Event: Nepal Earthquake
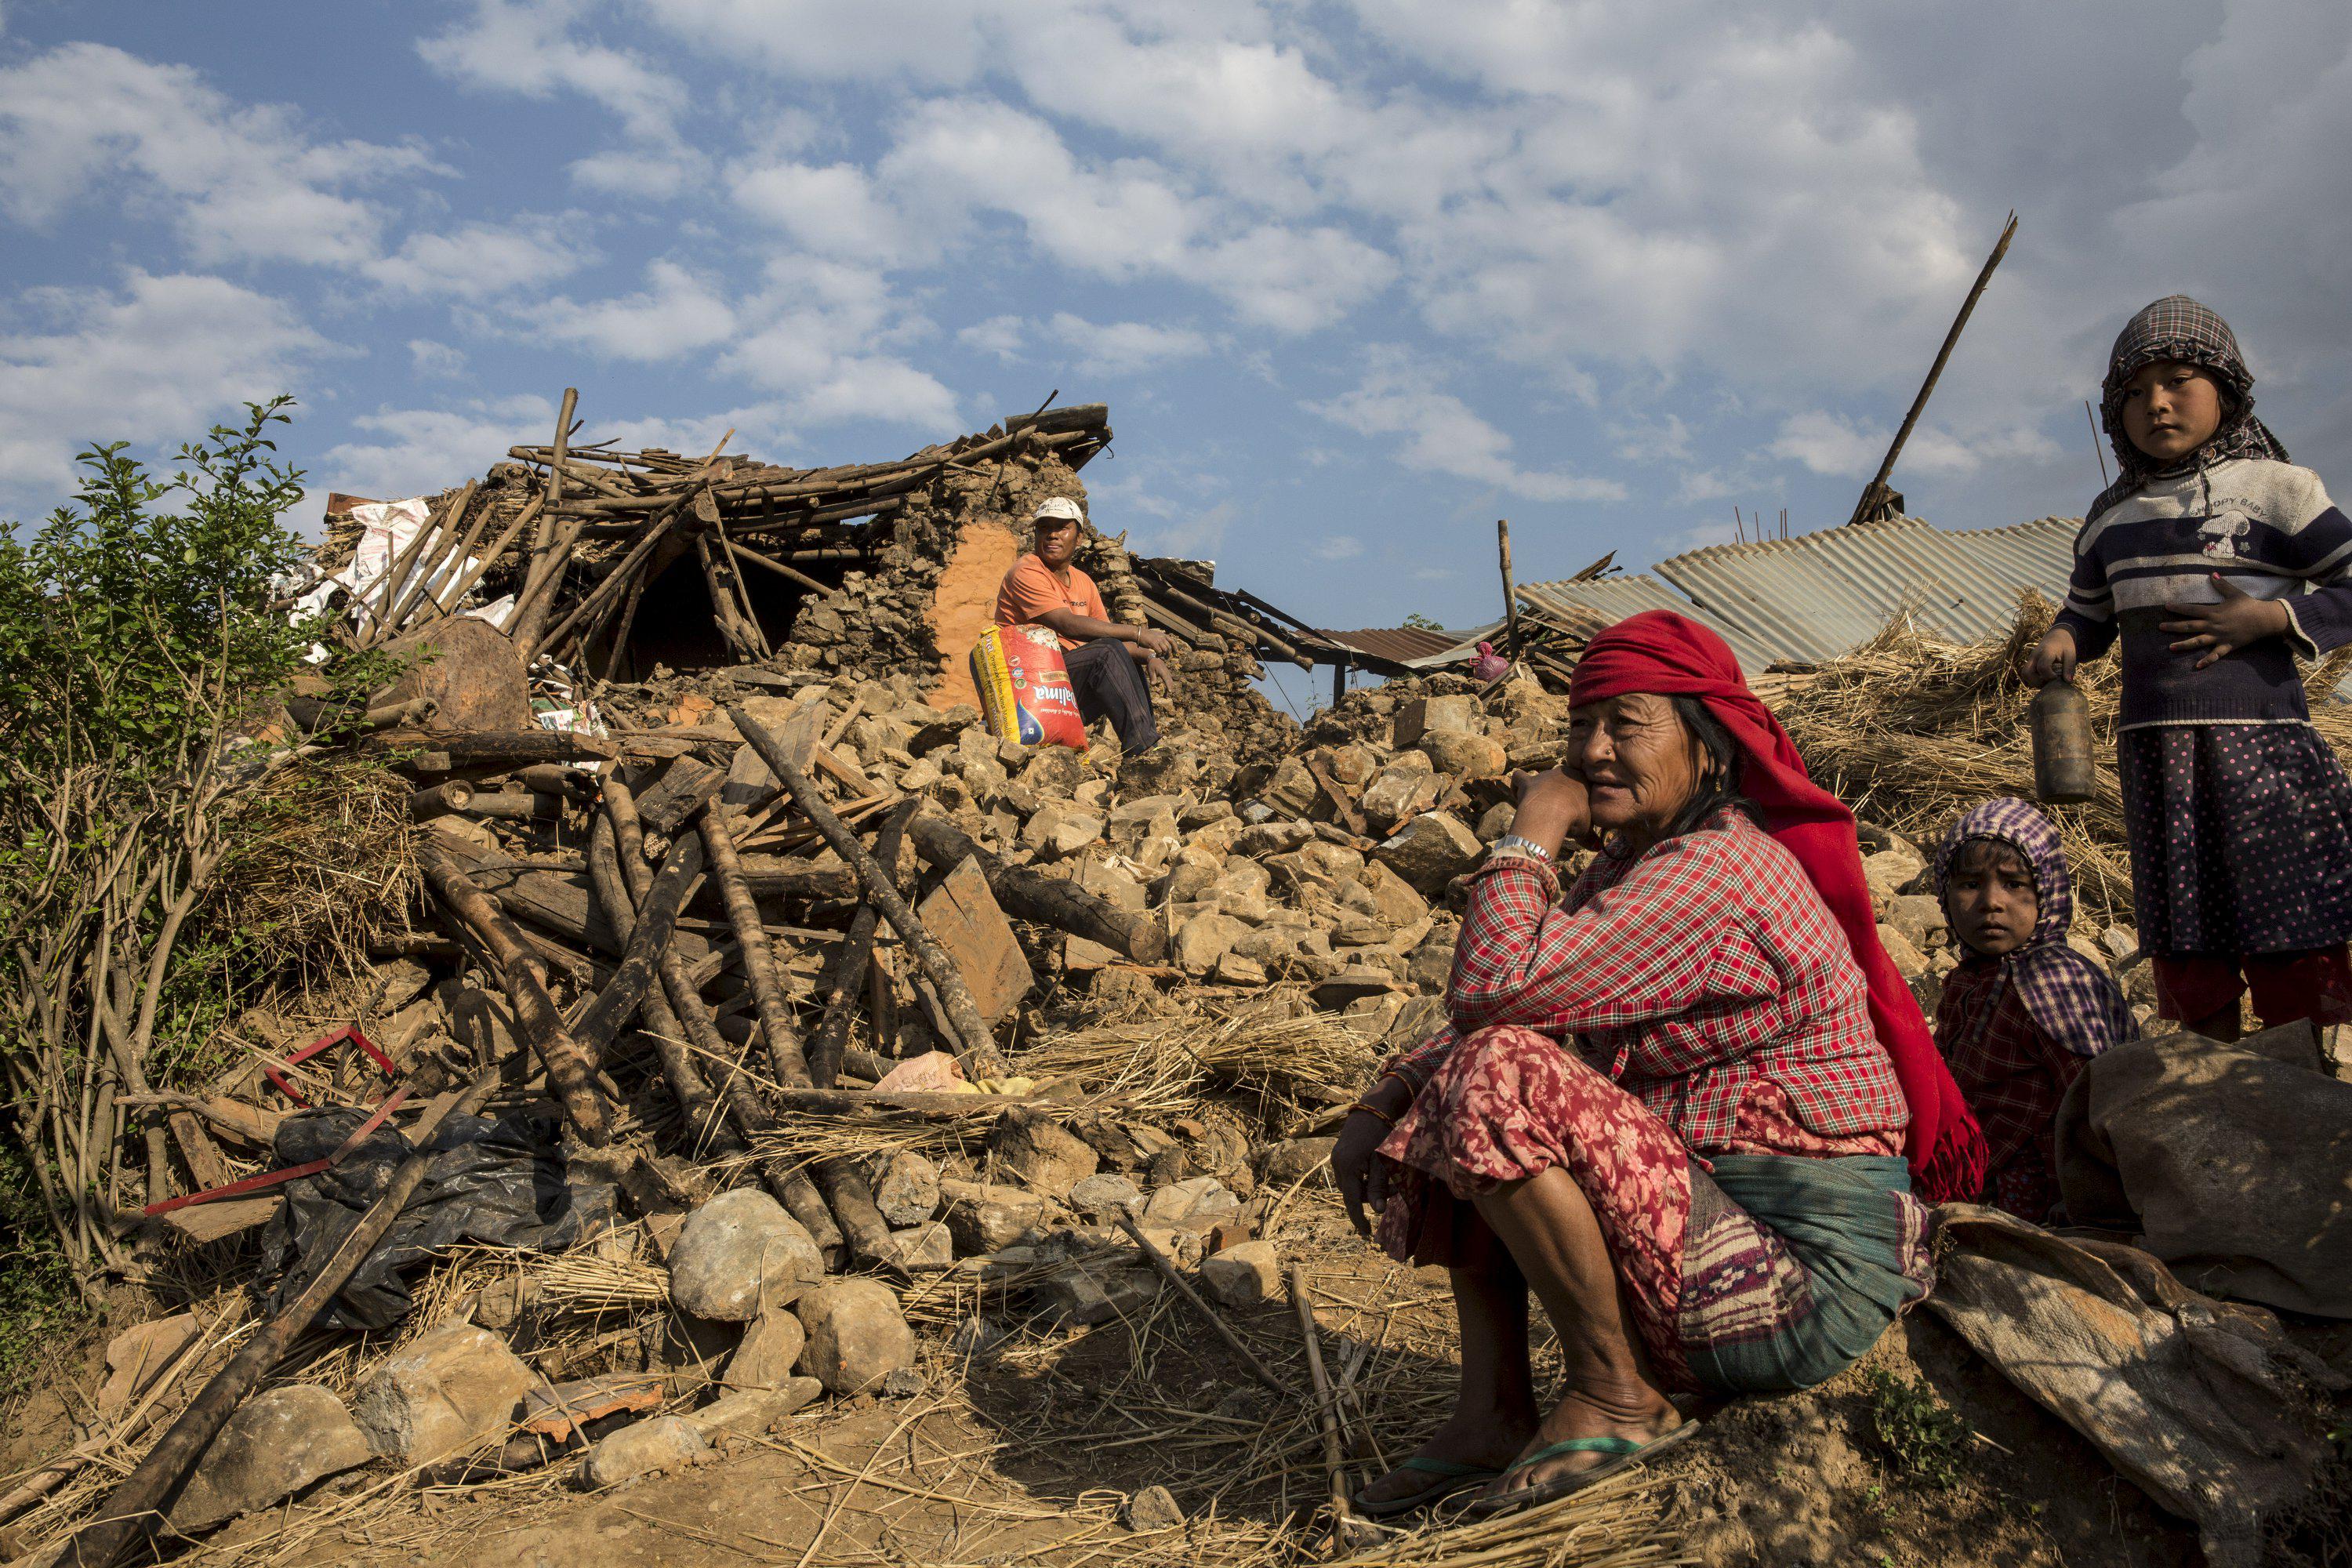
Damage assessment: damage